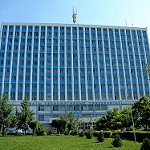
Scene: Outdoor